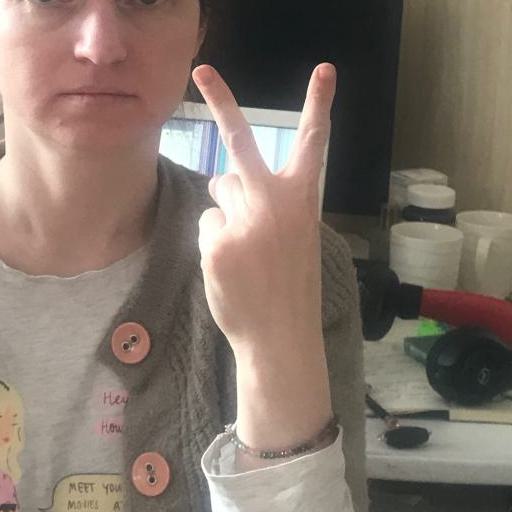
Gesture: peace_inverted